Radio in the Republic of Ireland

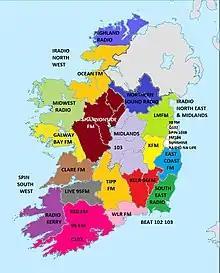
Map of regional and local stations in the Republic of Ireland

All services are licensed for "youth" content, no franchises area geographically overlap, and the entire country is served apart from County Wicklow and the cities and counties of Cork and Dublin, both of which have "youth" licensed services (Red FM and SPIN 1038 respectively). Beat 102-103 was the first to air, and was a pilot for the rest of the system.